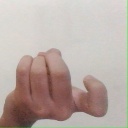
अक्षर: ज